Kamal Kumbhar

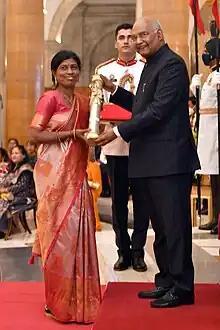
Nari Shakti Puraskar to Kamal Kumbhar on 8 March 2022

Kamal Kumbhar is an Indian social entrepreneur, “serial entrepreneur”. She is the founder of Kamal Poultry and Ekta Producer Company.